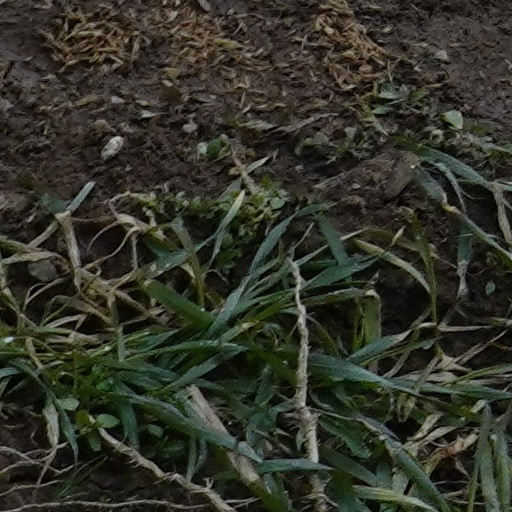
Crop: wheat